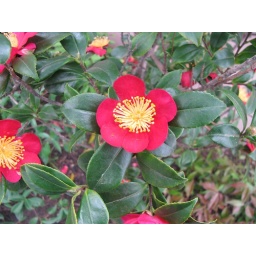
Just some flower i found walking around with my dad and Sue and John.